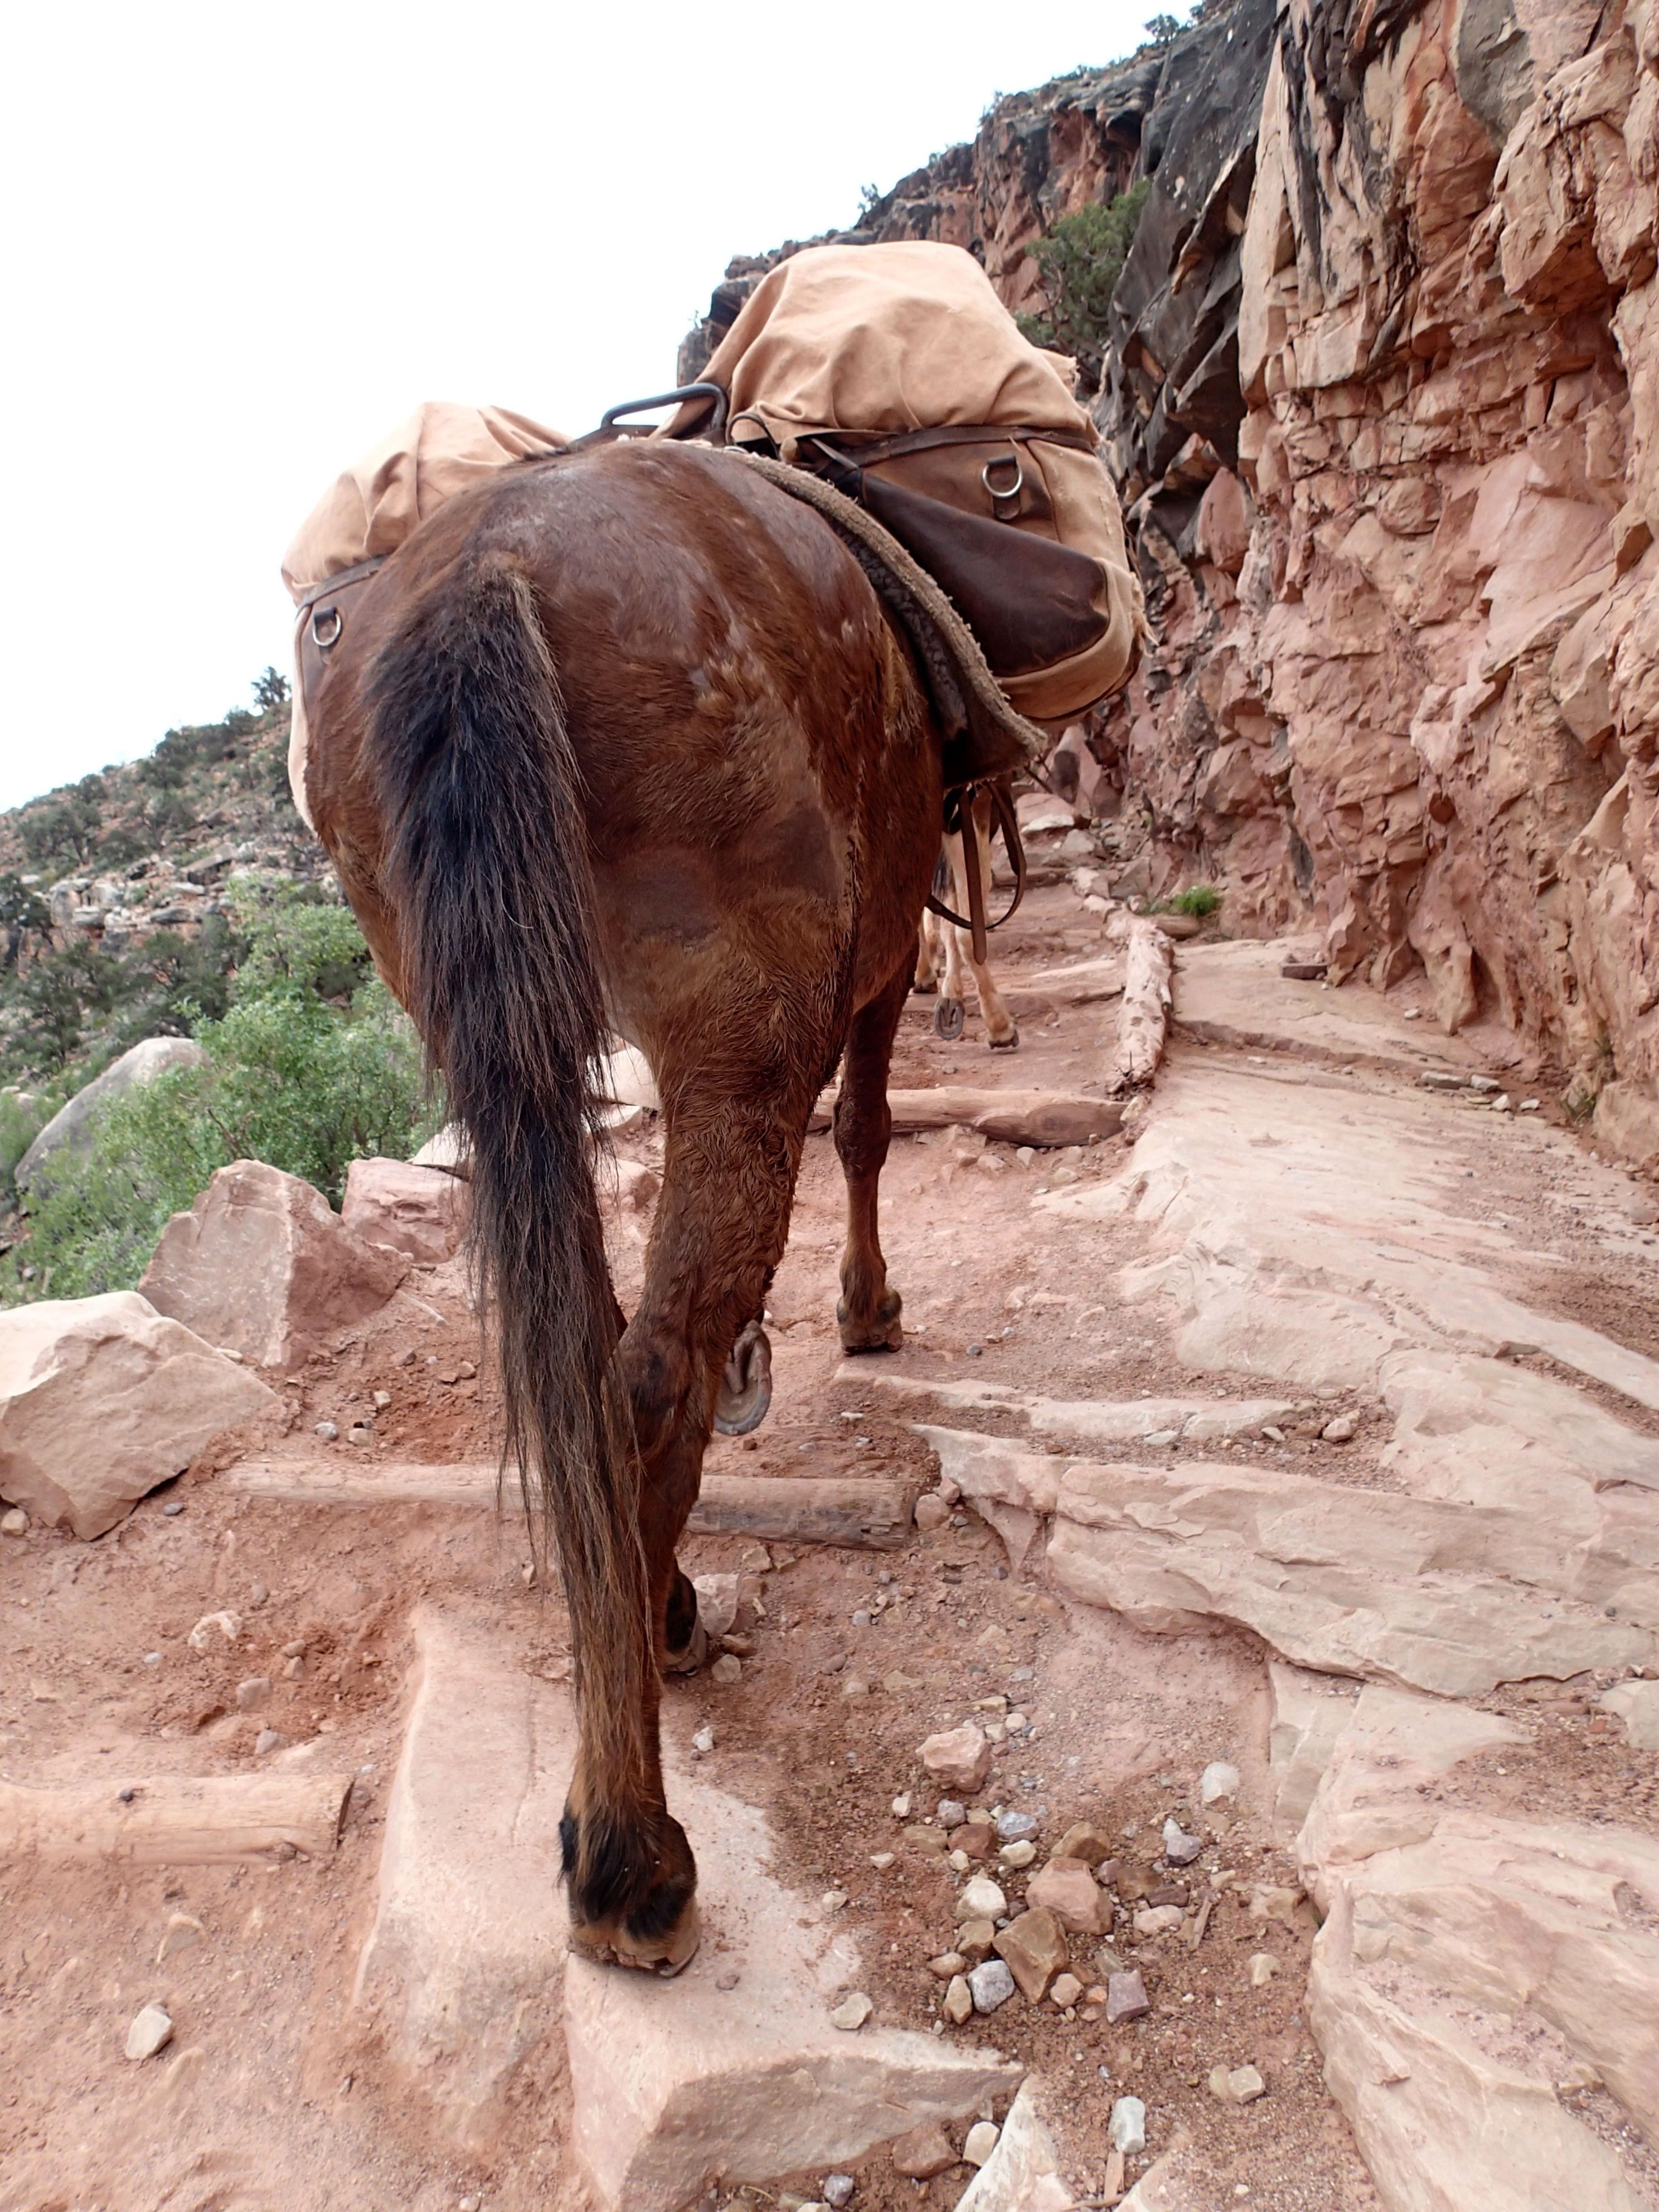
camel, horse, mammal, stallion, grandcanyon, wadi, pack animal, camel like mammal, horse like mammal, mustang horse, arabian camel